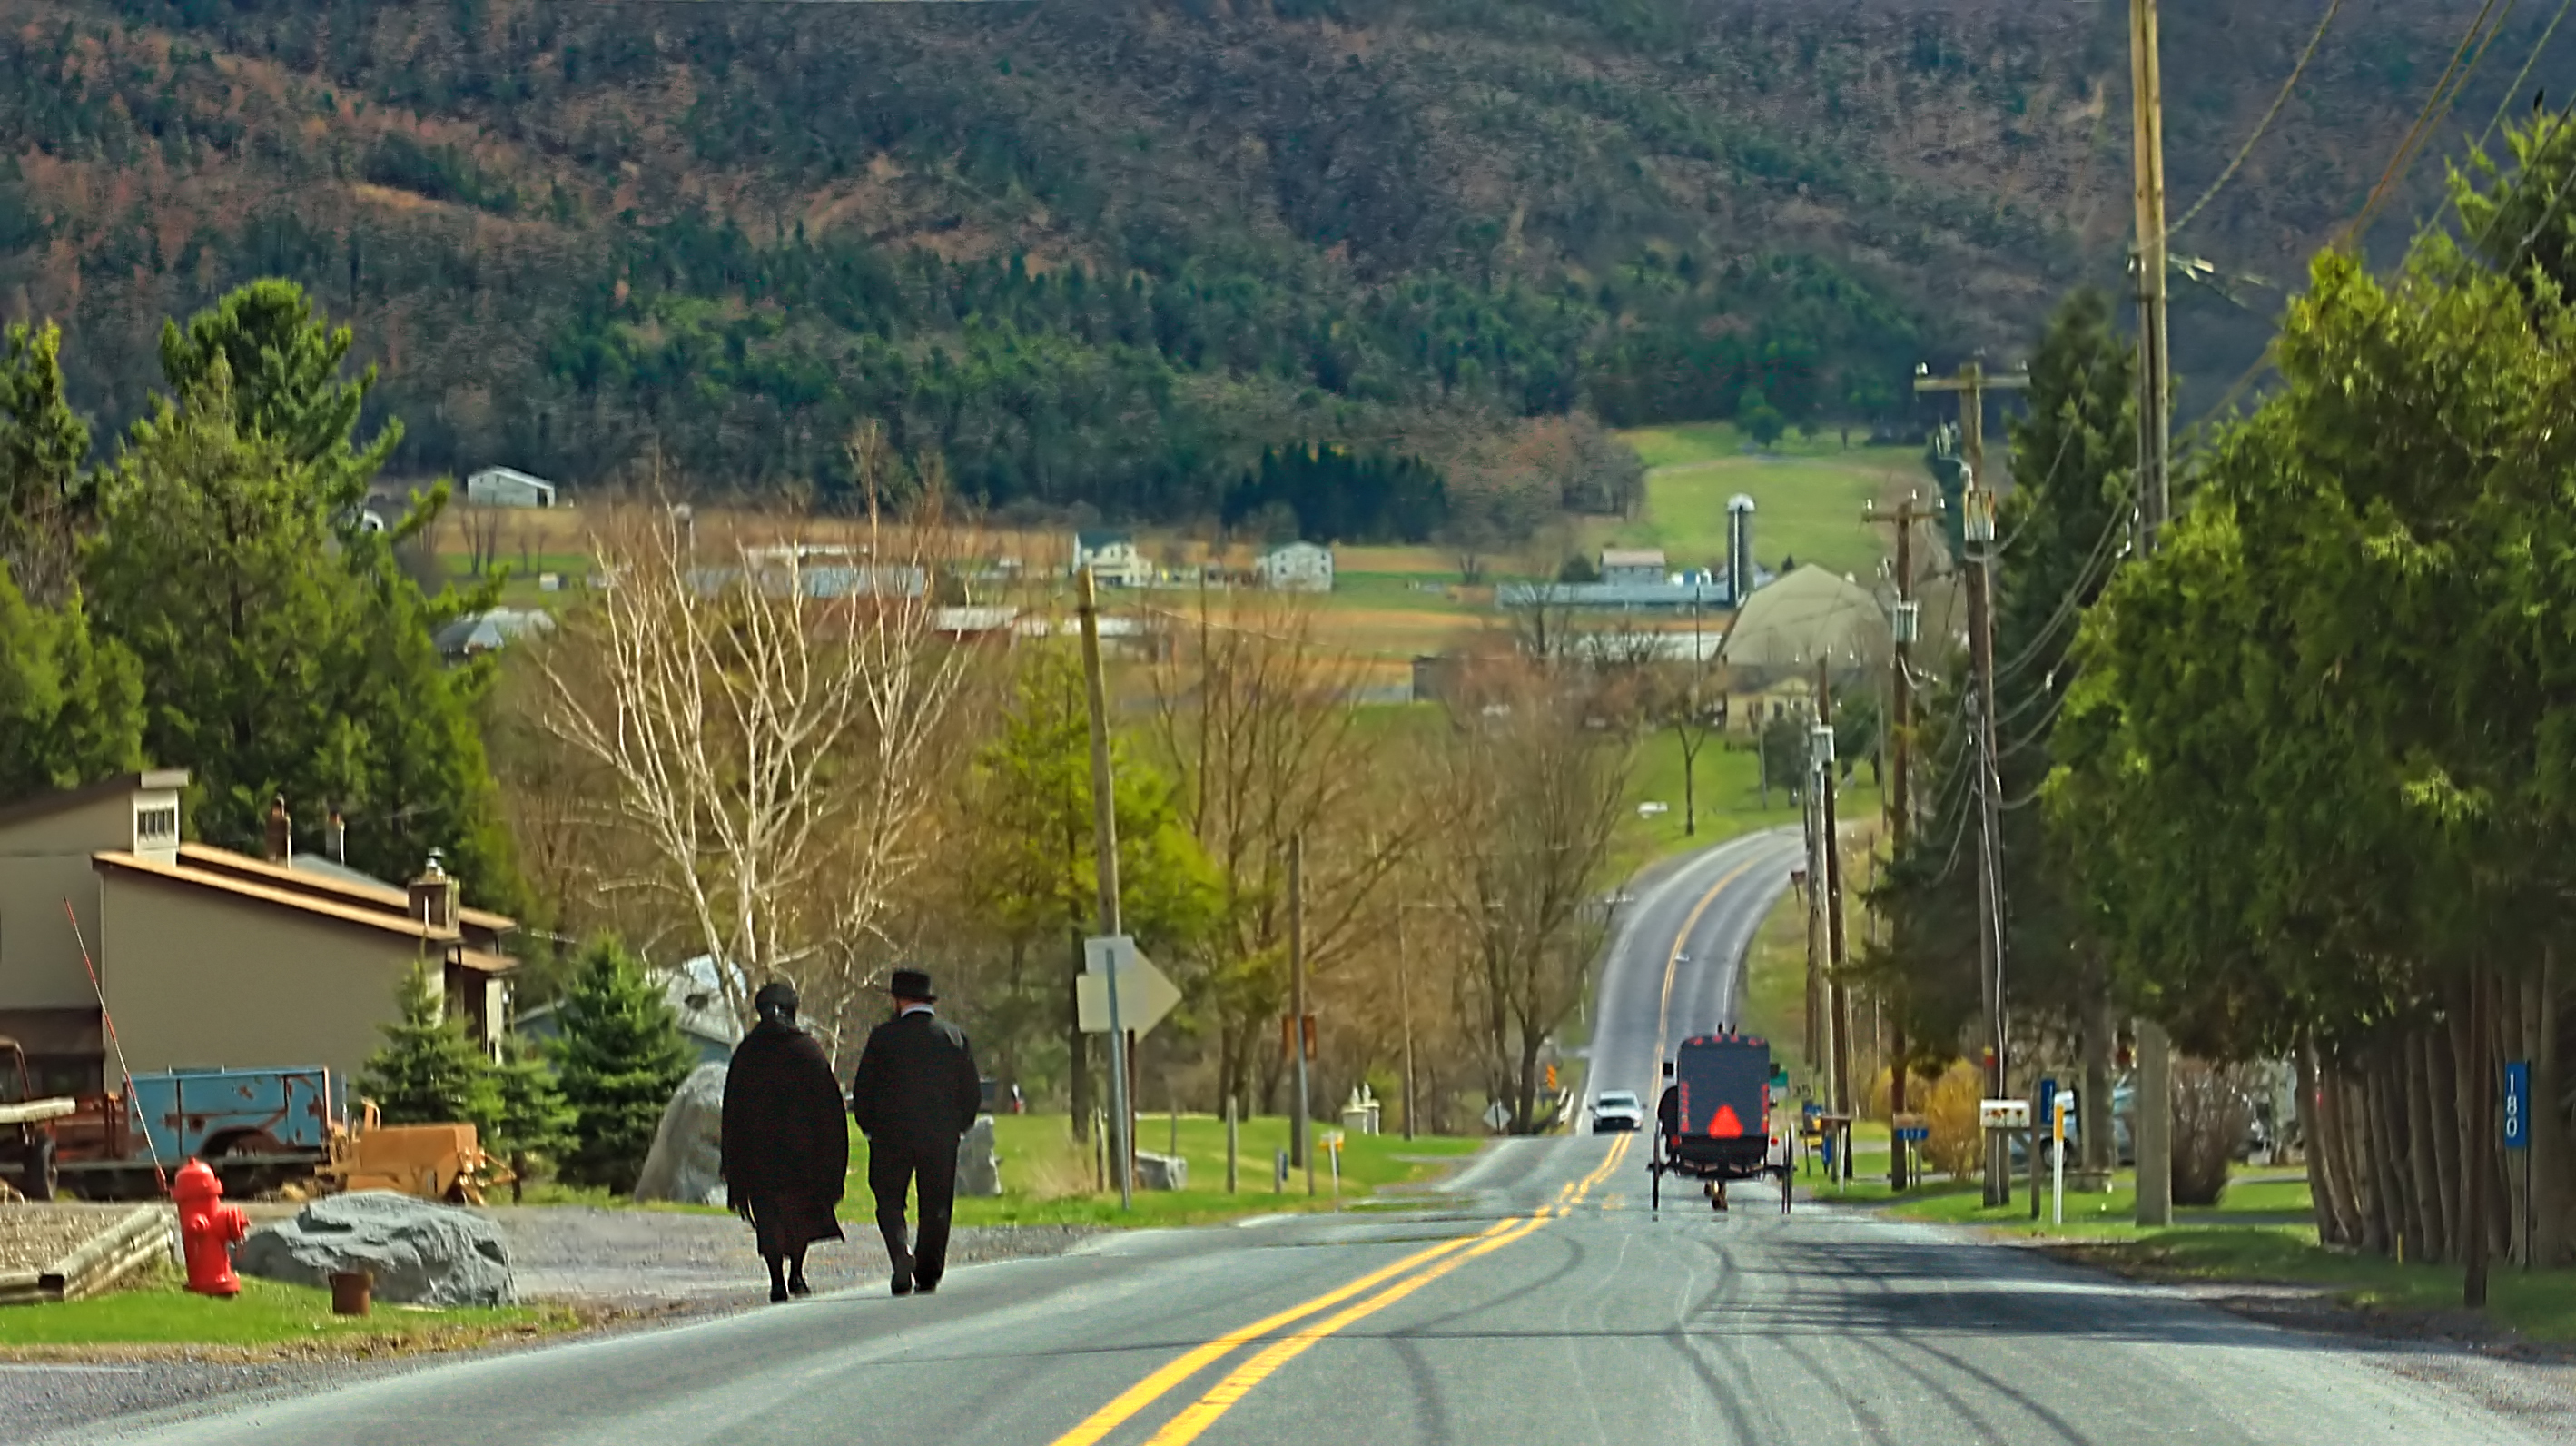
tree, people, road, town, highway, driving, transport, suburb, rural, spring, lane, hills, farms, creativecommons, infrastructure, clintoncounty, pa447, paroute447, pennsylvania, amish, buggy, neighbourhood, loganton, residential area